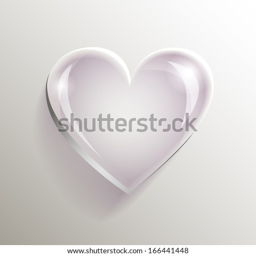
clear drop in the shape of heart